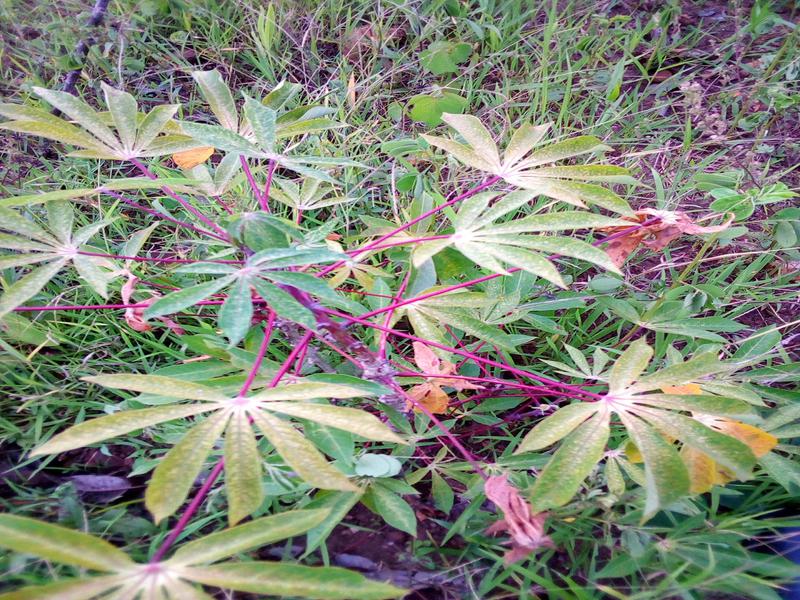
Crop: cassava
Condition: green_mottle